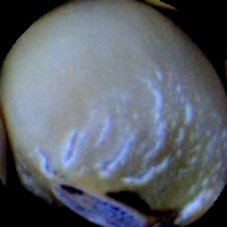
Label: Spotted